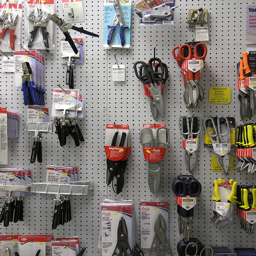
A wall that has several pairs of scissors and shears hanging from it.
A store display of various heavy duty scissors and tools.
A store has a wall display of scissors and can openers.
Hardware supplies hanging on a white wall.
A view of industrial scissors in a department store.